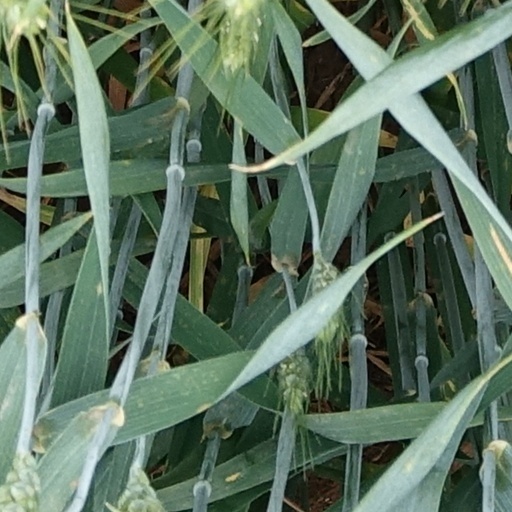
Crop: wheat